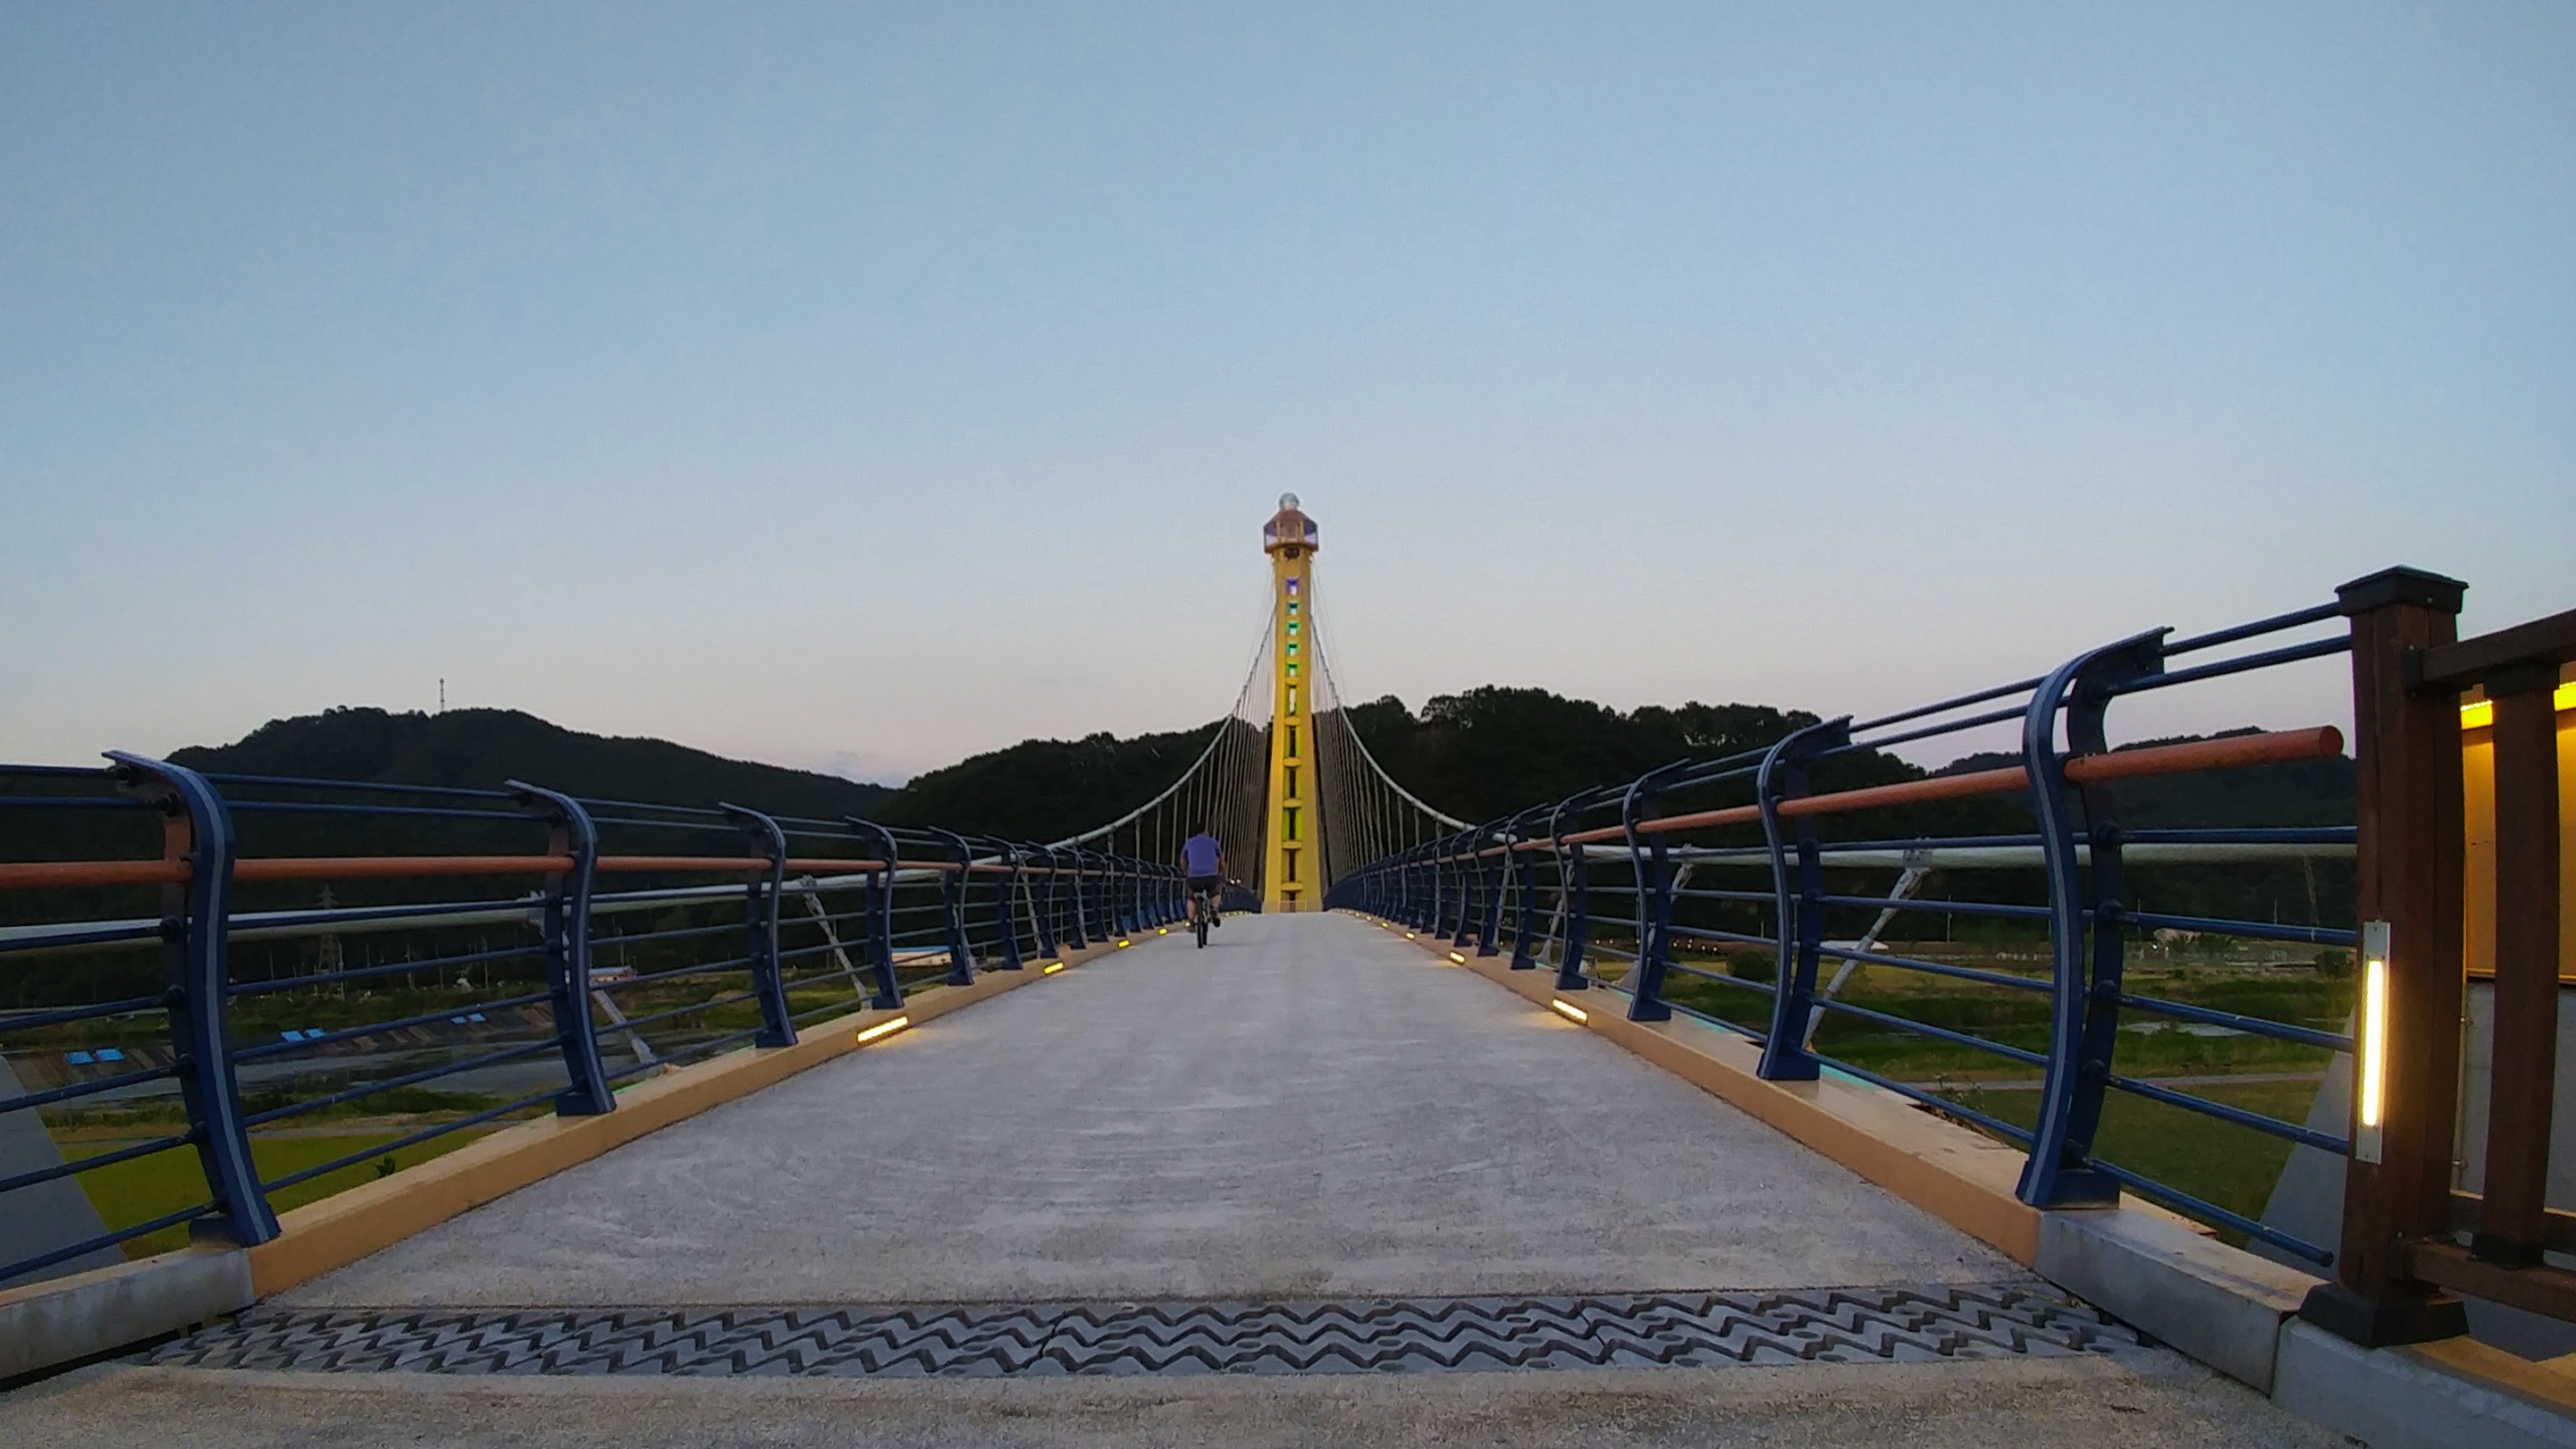
boardwalk, bridge, bike, walkway, travel, amusement park, tower, park, nonbuilding structure, bike bridge